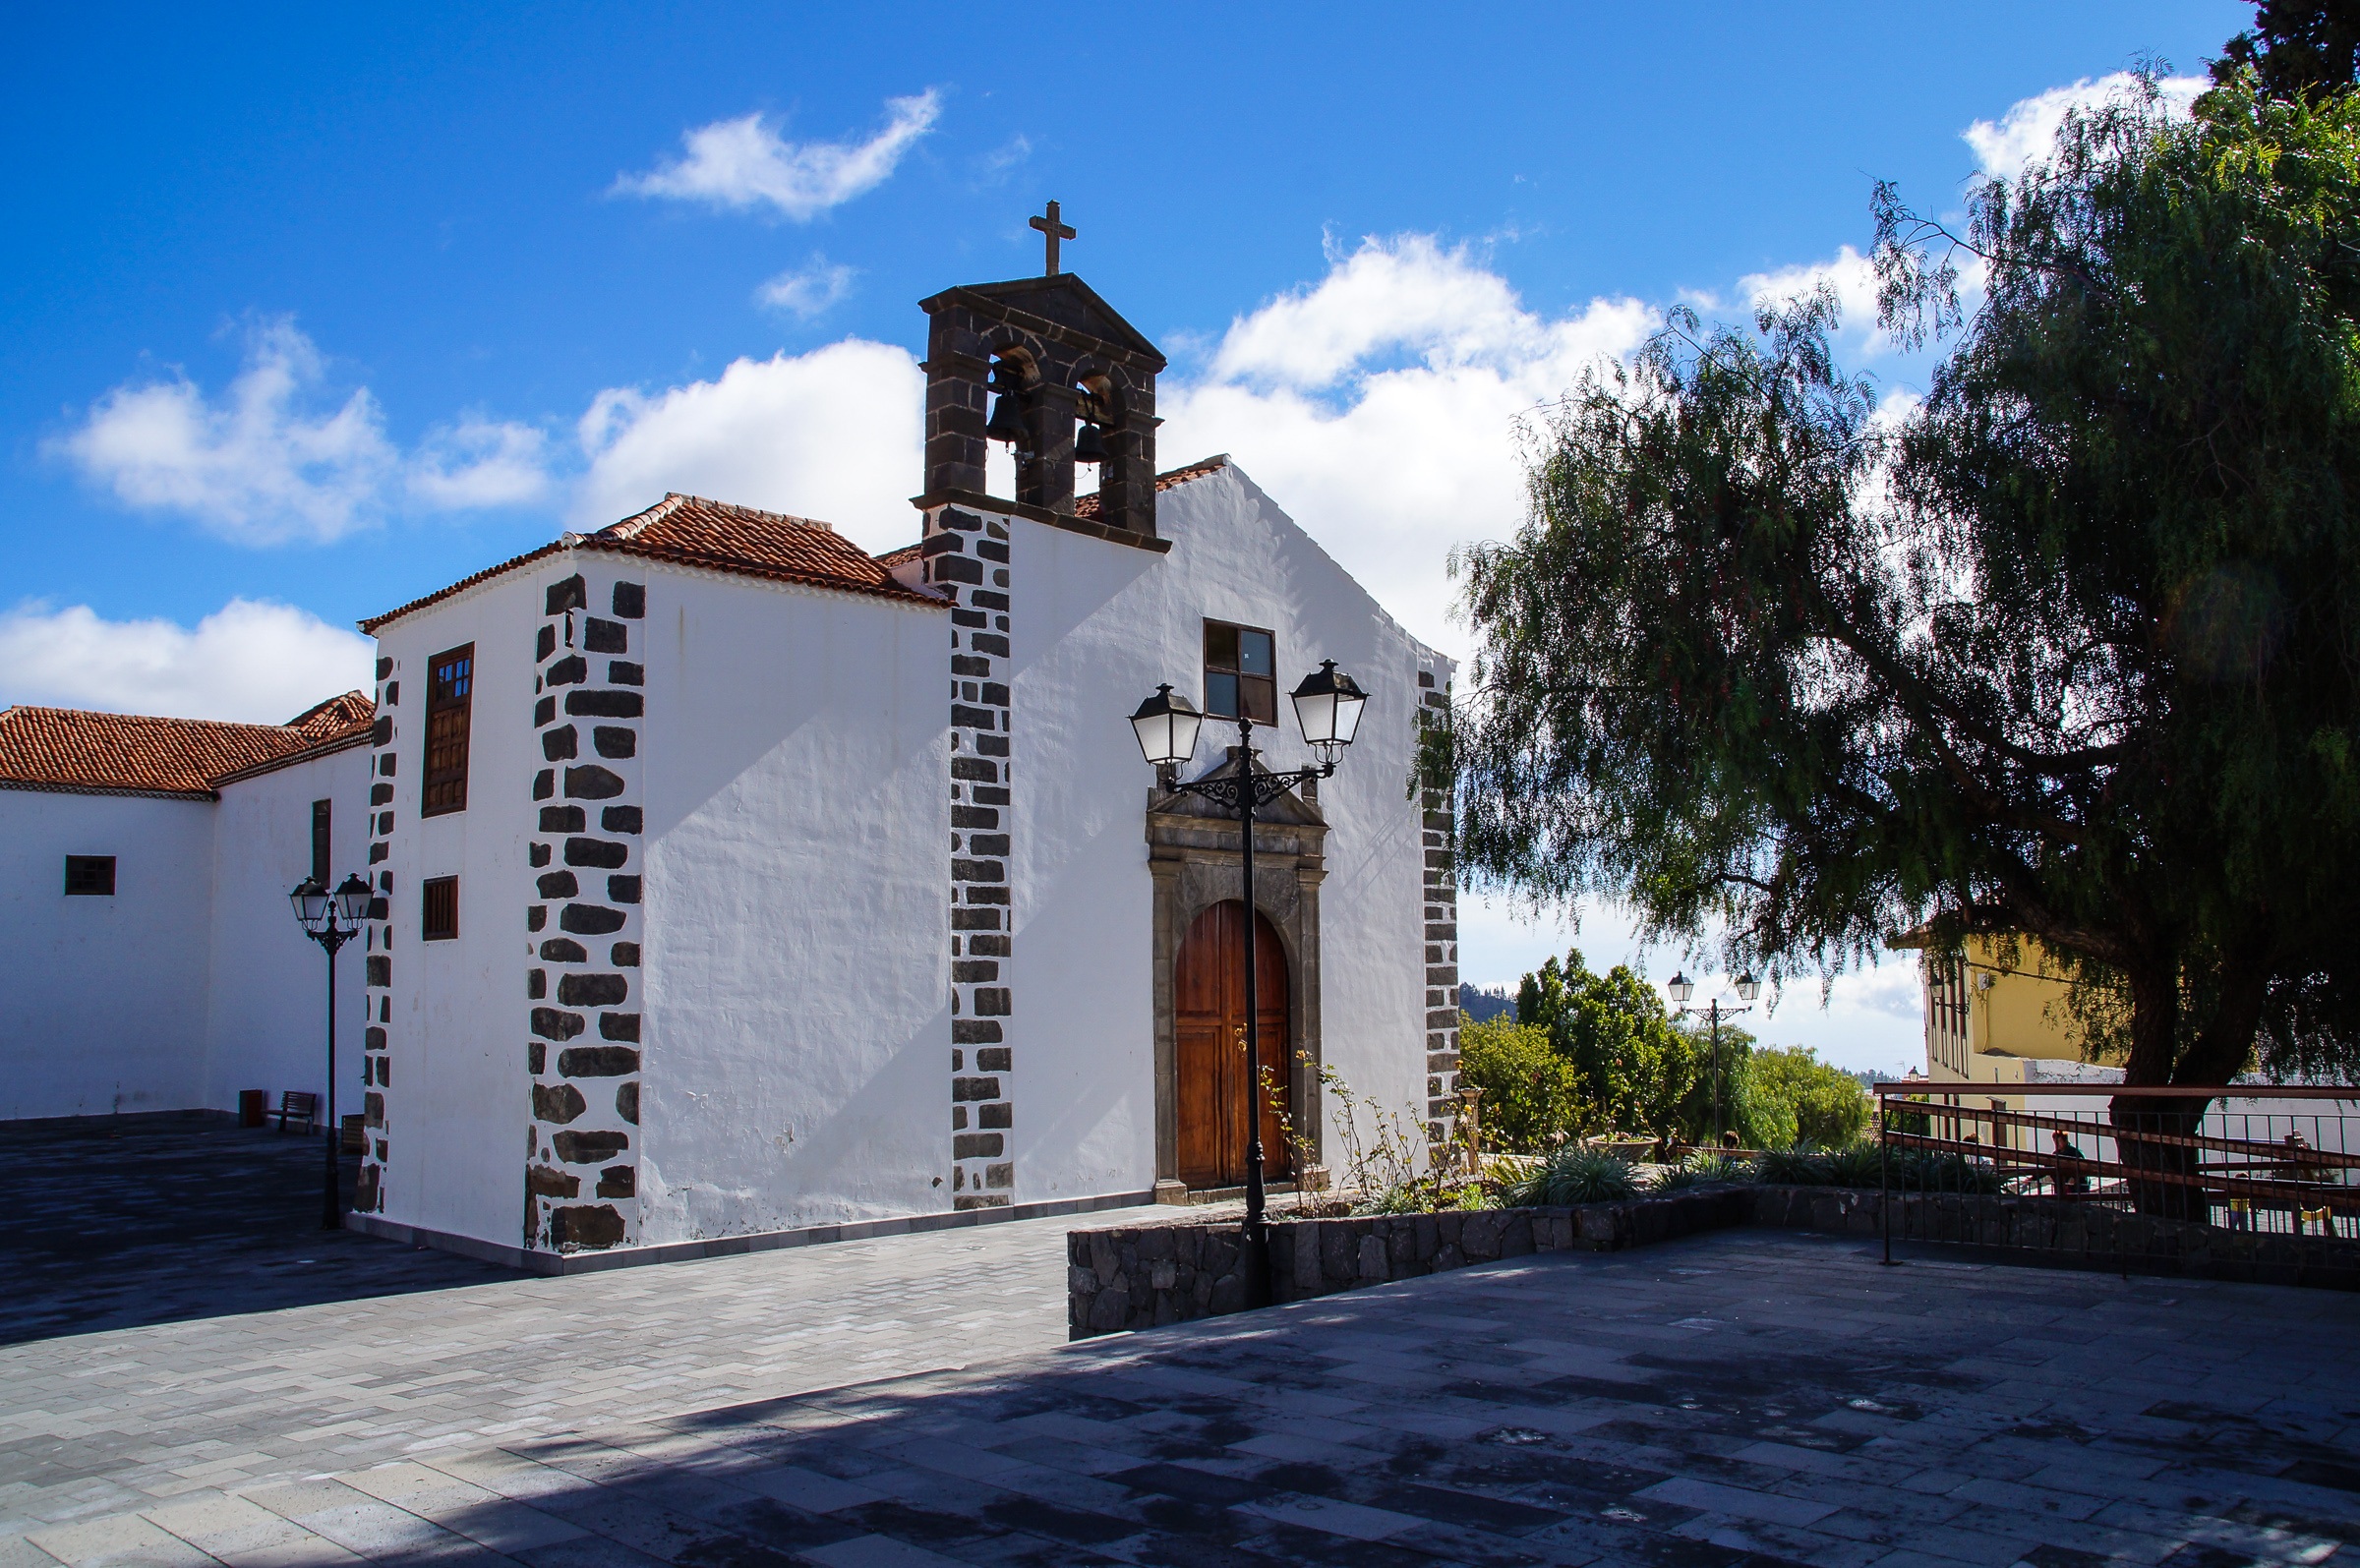
architecture, sky, villa, house, town, building, home, village, cottage, island, facade, property, blue, church, chapel, place of worship, spain, monastery, tenerife, estate, hacienda, canary islands, teide, vila flor